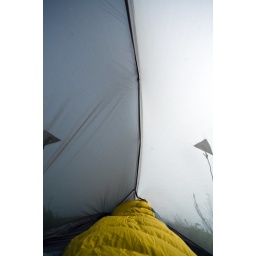
A shot from withen my sleeping bag our first morning in the Badlands.